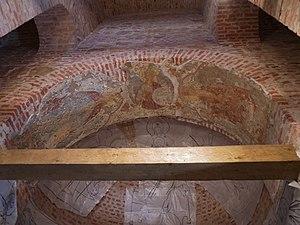
L'église de la Dormition-sur-les-Champs de Volotovo est un édifice religieux situé dans le village de Volotovo dans l'oblast de Novgorod à deux kilomètres à l'Est du centre de Veliki Novgorod. Elle fait partie du Musée national des arts de la région de Novgorod comme une des plus anciennes de l'architecture en pierre de Novgorod. Ses fresques uniques du XIVᵉ siècle ont malheureusement été très abimées par les combats qui se sont déroulés durant la Grande Guerre patriotique. C'est un exemple frappant des dégâts provoqués aux chefs-d'œuvre artistiques par les guerres, partout dans le monde. Il faut remarquer que Louis Réau regrettait le piètre état de conservation de fresques d'une telle valeur artistique au début du siècle